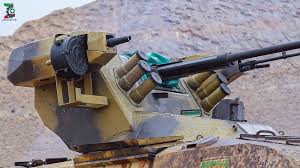
Label: BMP